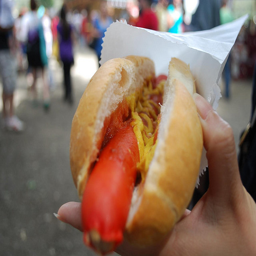
A person is holding a hot dog on the street.
A person holding a hot dog in a bun with catsup and mustard.
An extremely large hot dog appears to have chili and mustard on it.
A hot dog with mustard ketchup and relish
A hot dog with cheese and ketchup on a bun.